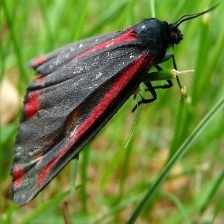
Species: CINNABAR MOTH